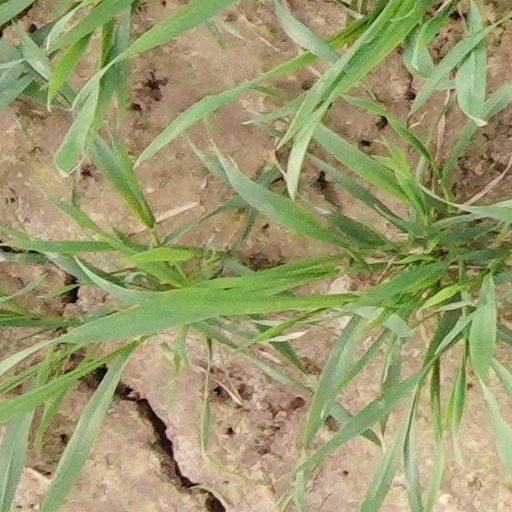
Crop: wheat